Athletics at the 1956 Summer Olympics – Men's marathon

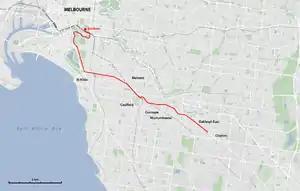
Map of marathon course

As all Olympic marathons, the competition was a single race. The marathon distance of 26 miles, 385 yards) was run over an out-and-back course, starting and finishing at the Olympic Stadium.